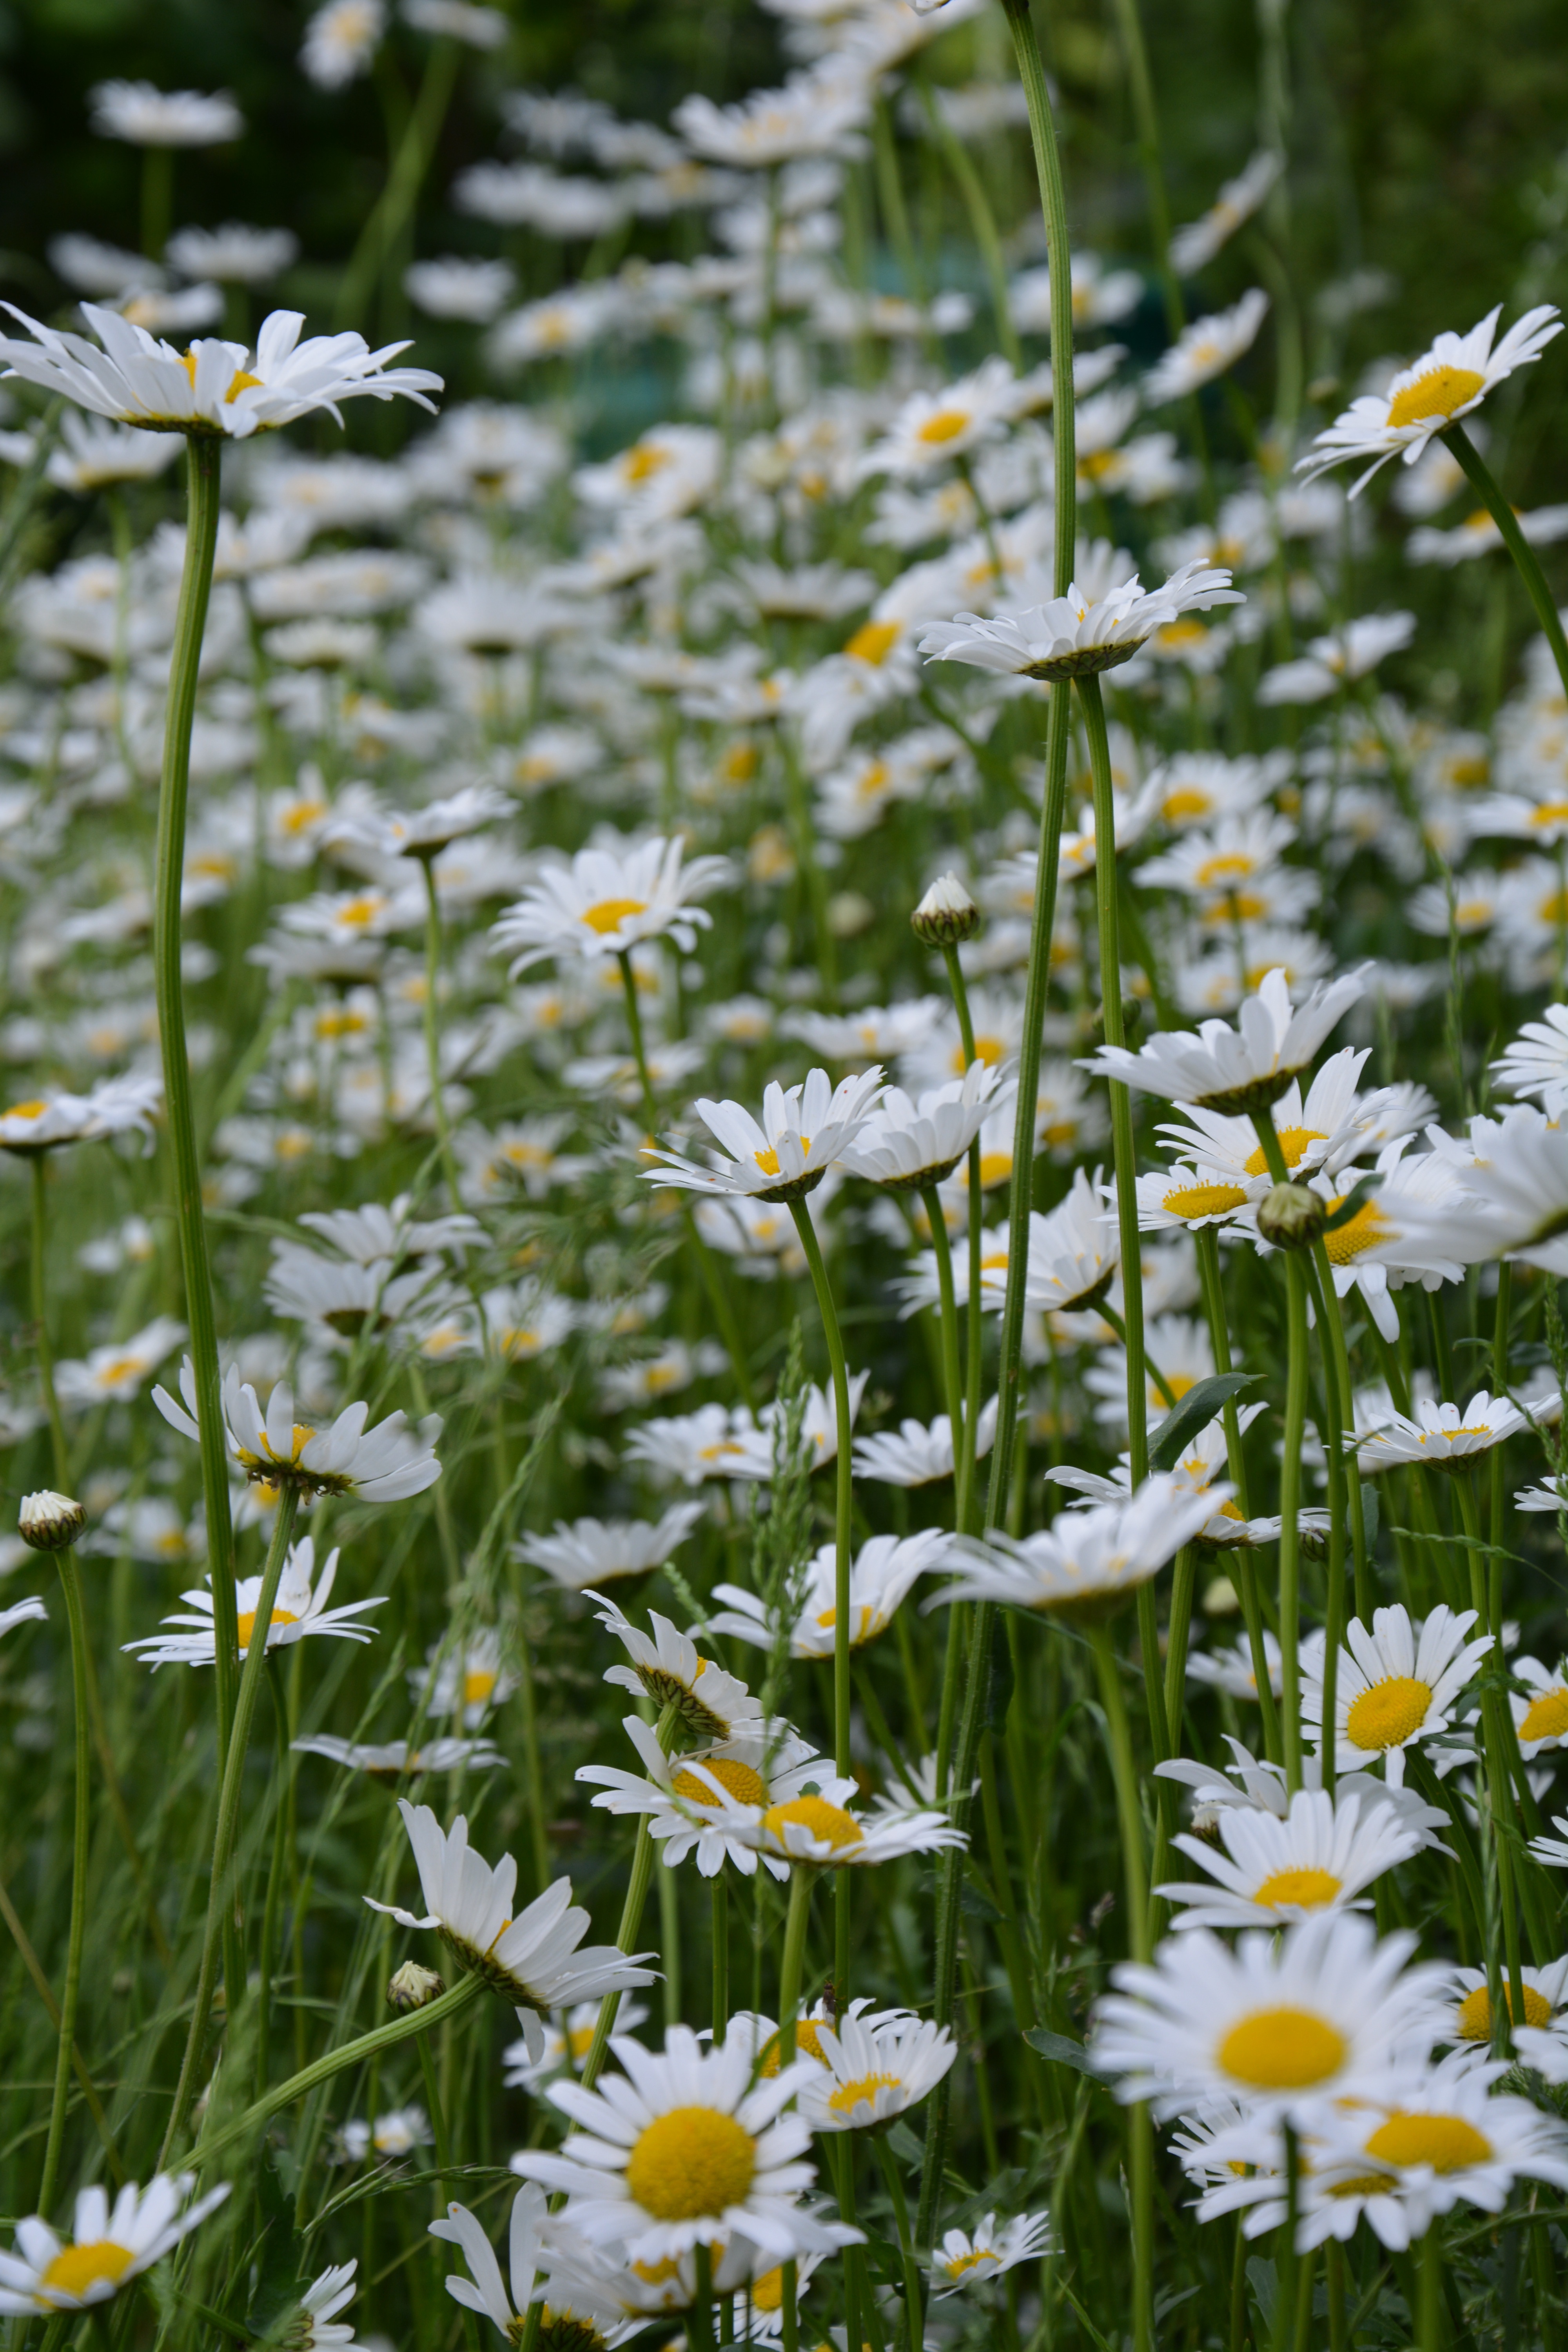
nature, grass, plant, white, field, meadow, prairie, flower, daisy, spring, green, herb, botany, flora, white flower, wildflower, flowers, habitat, flower meadow, marguerite, white blossom, flowering plant, daisy family, oxeye daisy, natural environment, land plant, chamaemelum nobile, marguerite daisy